Ultimate I Spy

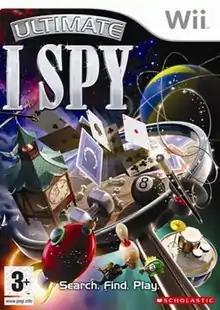

Ultimate I Spy is a 2008 video game developed by British studio Gusto Games and published by Scholastic for the Wii home console. The game is based on the books. The game combines aspects of party video games and adventure games and is aimed at 4 to 7 year olds.